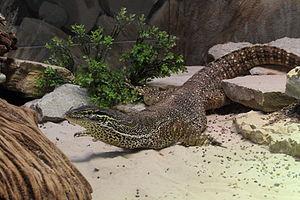
Le Varan des sables, Varanus panoptes, est une espèce de sauriens de la famille des Varanidae.